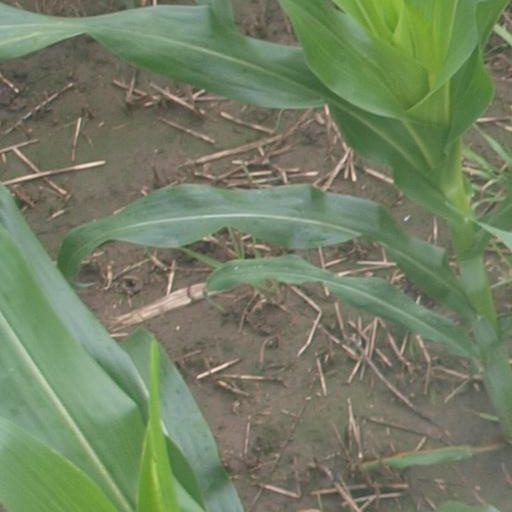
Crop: maize; corn